Semantic MediaWiki

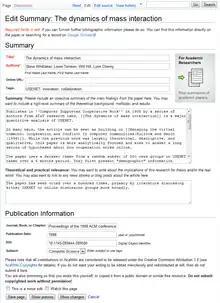
A form to edit a page, using the Semantic Forms extension

A variety of open-source MediaWiki extensions exist that use the data structure provided by Semantic MediaWiki. Among the most notable are: